British company law

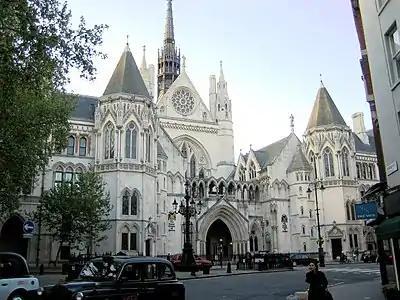
The most numerous type of case in company litigation involves unfair prejudice petitions in closely held businesses.

The central equitable principle applicable to directors is to avoid any possibility of a conflict of interest, without disclosure to the board or seeking approval from shareholders. This core duty of loyalty is manifested firstly in section 175 which specifies that directors may not use business opportunities that the company could without approval. Shareholders may pass a resolution ratifying a breach of duty, but under section 239 they must be uninterested in the transaction. This absolute, strict duty has been consistently reaffirmed since the economic crisis following the South Sea Bubble in 1719. For example, in "Cook v Deeks", three directors took a railway line construction contract in their own names, rather than that of their company, to exclude a fourth director from the business. Even though the directors used their votes as shareholders to "ratify" their actions, the Privy Council advised that the conflict of interest precluded their ability to forgive themselves. Similarly, in "Bhullar v Bhullar", a director on one side of a feuding family set up a company to buy a carpark next to one of the company's properties. The family company, amidst the feud, had in fact resolved to buy no further investment properties, but even so, because the director failed to fully disclose the opportunity that could reasonably be considered as falling within the company's line of business, the Court of Appeal held he was liable to make restitution for all profits made on the purchase. The duty of directors to avoid any "possibility" of a conflict of interest also exists after a director ceases employment with a company, so it is not permissible to resign and then take up a corporate opportunity, present or maturing, even though no longer officially a "director".